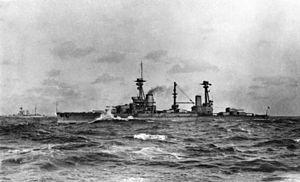
Le HMS Agincourt est un dreadnought construit au Royaume-Uni au début des années 1910. Ce cuirassé avait la particularité d'être le cuirassé portant le plus de canons lourds et le plus de tourelles de l'époque. À l'origine construit pour la Marine brésilienne, il fut ensuite vendu à la Marine ottomane. Sa saisie lors de la déclaration de guerre, le 2 août 1914, fut durement ressentie dans l'Empire ottoman.